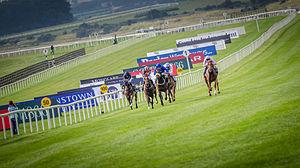
L'hippodrome du Curragh, généralement appelé le Curragh, est le plus important champ de course pour Pur-sang d'Irlande. Il est situé sur la plaine de Curragh près de Newbridge, dans le comté de Kildare, en Irlande.